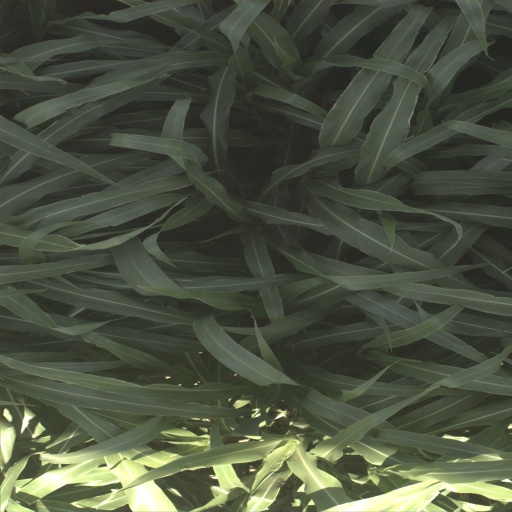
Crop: sorghum